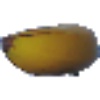
Label: Banana 1